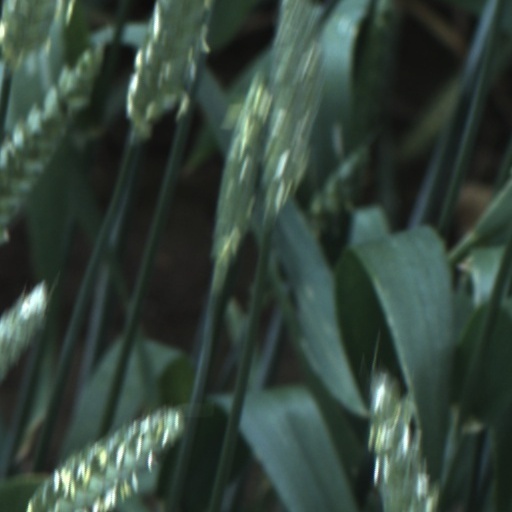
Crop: wheat